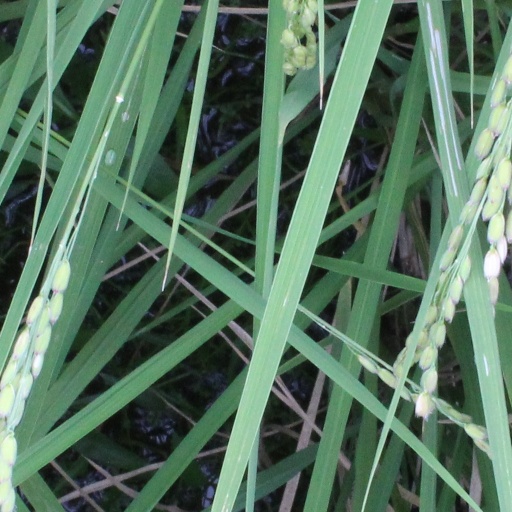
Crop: rice